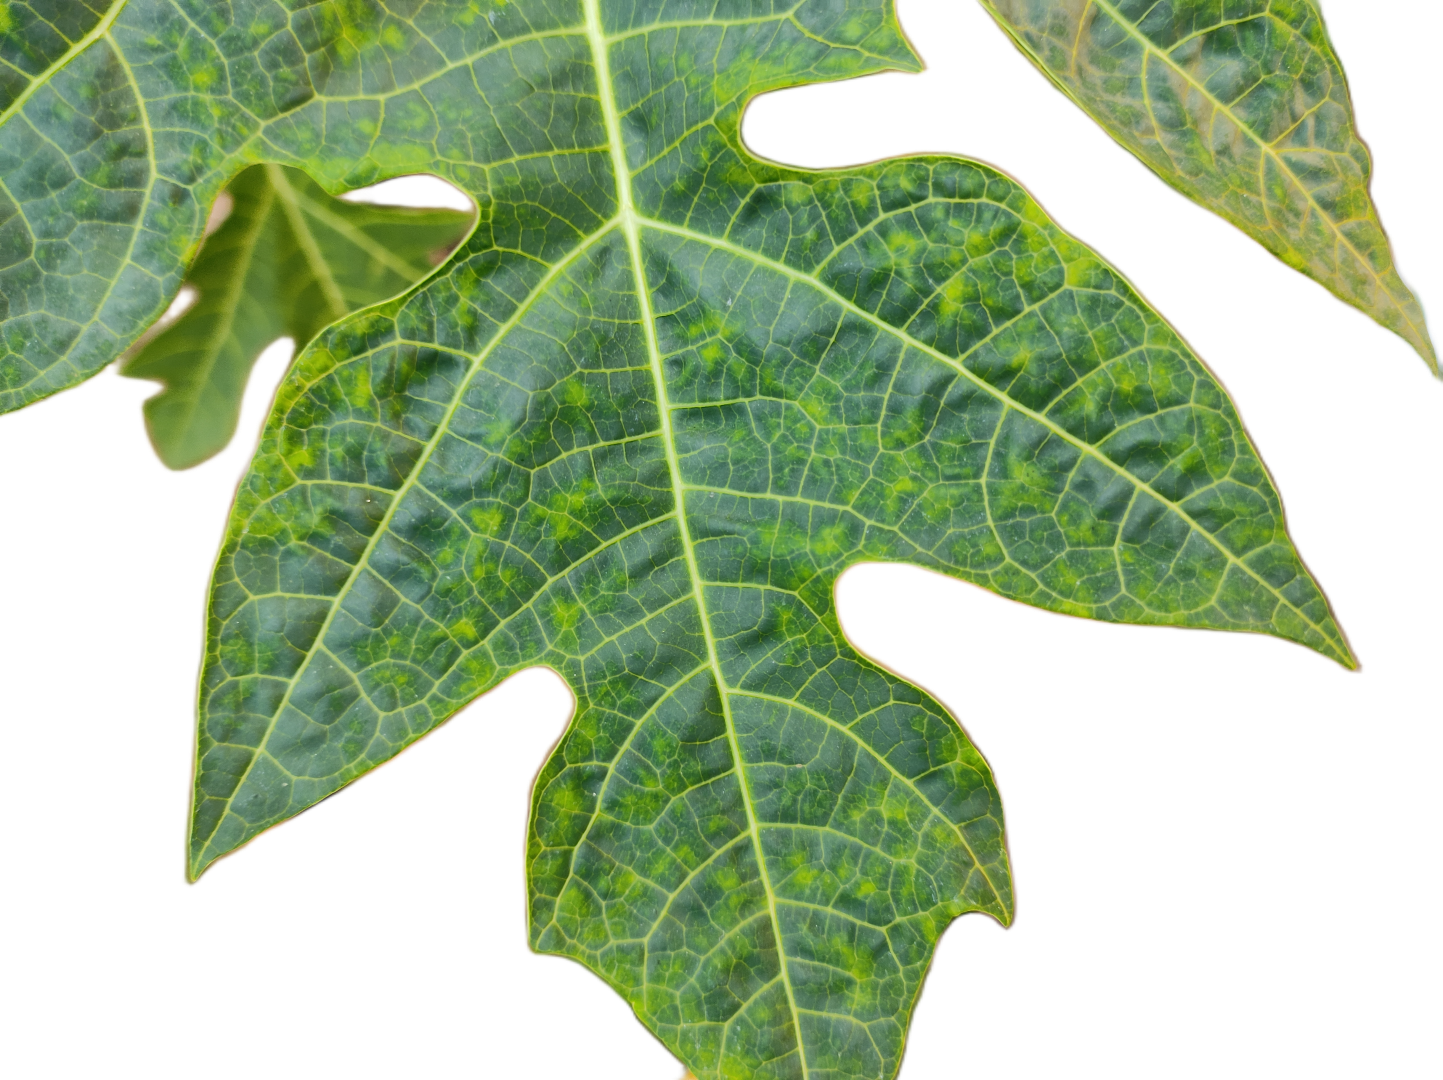
Crop: Papaya
Label: Curled_Yellow_Spot